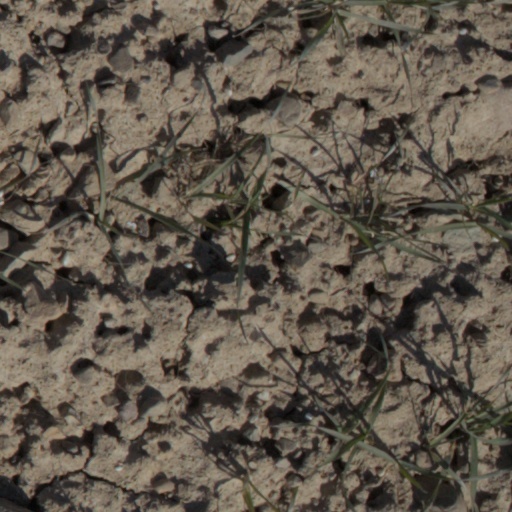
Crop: wheat